Paškal Buconjić

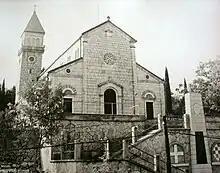
BSt. Michael's Church in Drinovci built by Buconjić, with a monument in front of it dedicated to him.

After several requests to return to Herzegovina, Buconjić's appeals were accepted. He lectured in Rome until 20 December 1866, when he returned to the Franciscan friary in Široki Brijeg to teach dogma and morals. In 1871, he gained the highest Franciscan academic title of jubilee lecturer. The Custody's administration decided already in 1865 to establish new parishes, including the one in Buconjić's home village, Drinovci. Buconjić helped them find a lot to construct a new parochial residence. In 1871, Drinovci became at first a chaplaincy, while Buconjić was named its chaplain, and in 1873, it was elevated to the status of a parish, with Buconjić as its first parish priest. While in Drinovci, Buconjić finished the construction of the parochial residence and helped to construct a parochial church. Buconjić was elected Custos of the Franciscan Custody of Herzegovina on 31 May 1874 for a three-year term.